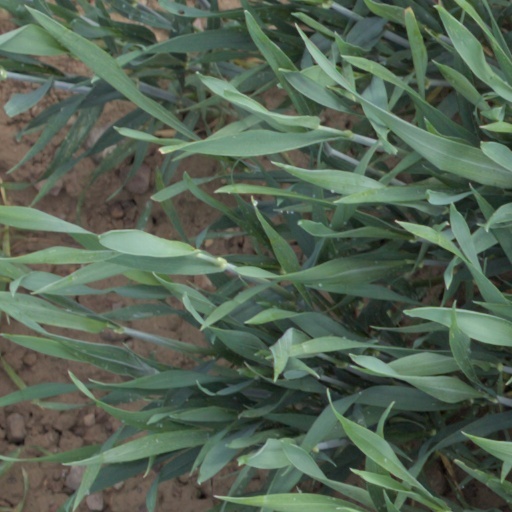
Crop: wheat